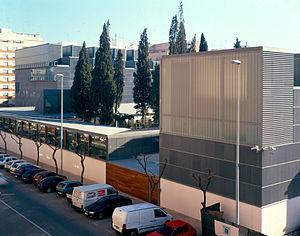
Le Musée des beaux-arts de Castellón — d'abord créé en 1845 avec des fonds confisqués aux couvents de la région — est installé depuis 2001 dans un édifice moderne, œuvre des architectes Emilio Tuñón Álvarez et Luis Moreno Mansilla et qui a reçu de nombreux prix.